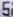
Number: 5